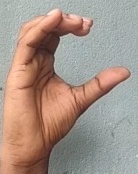
ASL sign: C